Alhambra Decree

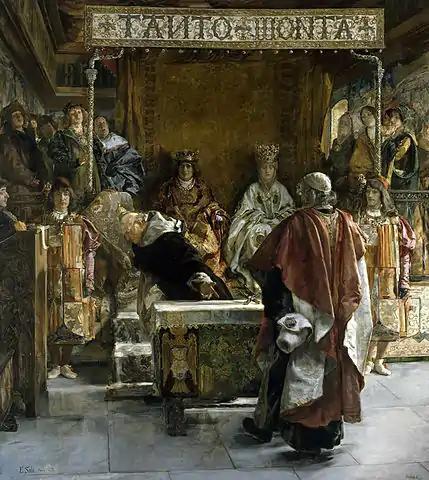
Expulsion of the Jews from Spain in 1492 by Emilio Sala Francés

Hostility towards the Jews in Spain was brought to a climax during the reign of the "Catholic Monarchs," Ferdinand and Isabella. Their marriage in 1469, which formed a personal union of the crowns of Aragon and Castile, with coordinated policies between their distinct kingdoms, eventually led to the final unification of Spain.